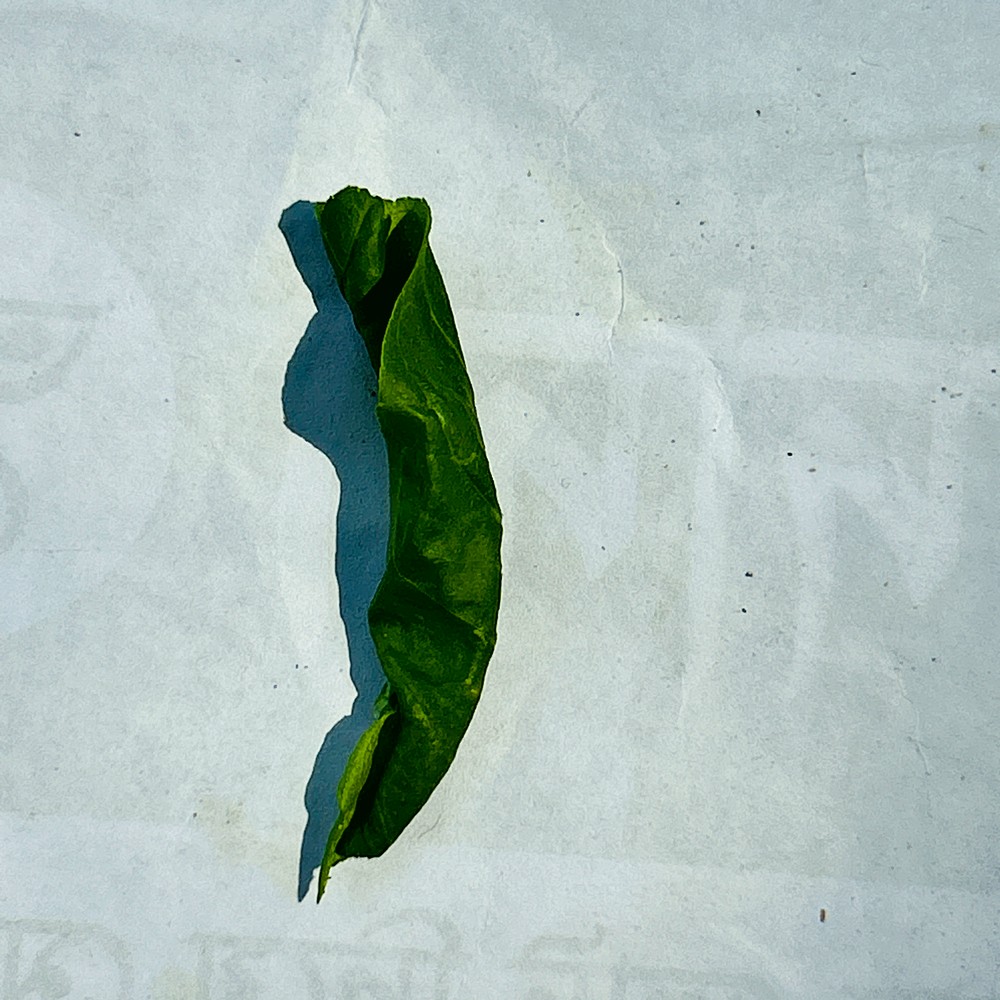
Label: Curl Virus